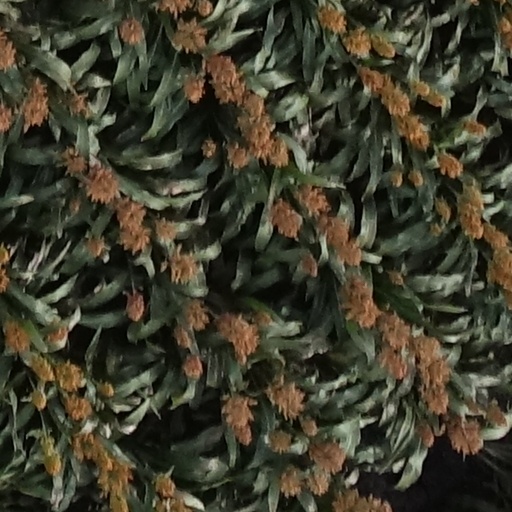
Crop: sorghum